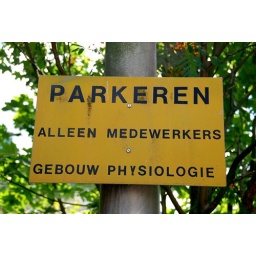
Some shots from around the new office: Old sign restricting parking to the inhabitants of the Physiology building